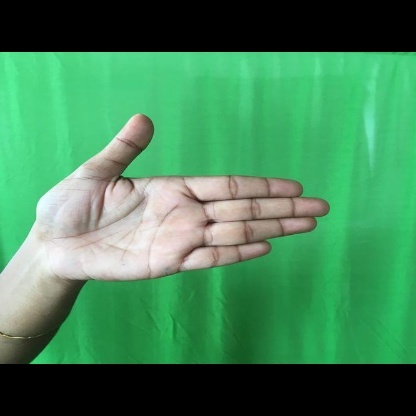
Mudra: Ardhachandran